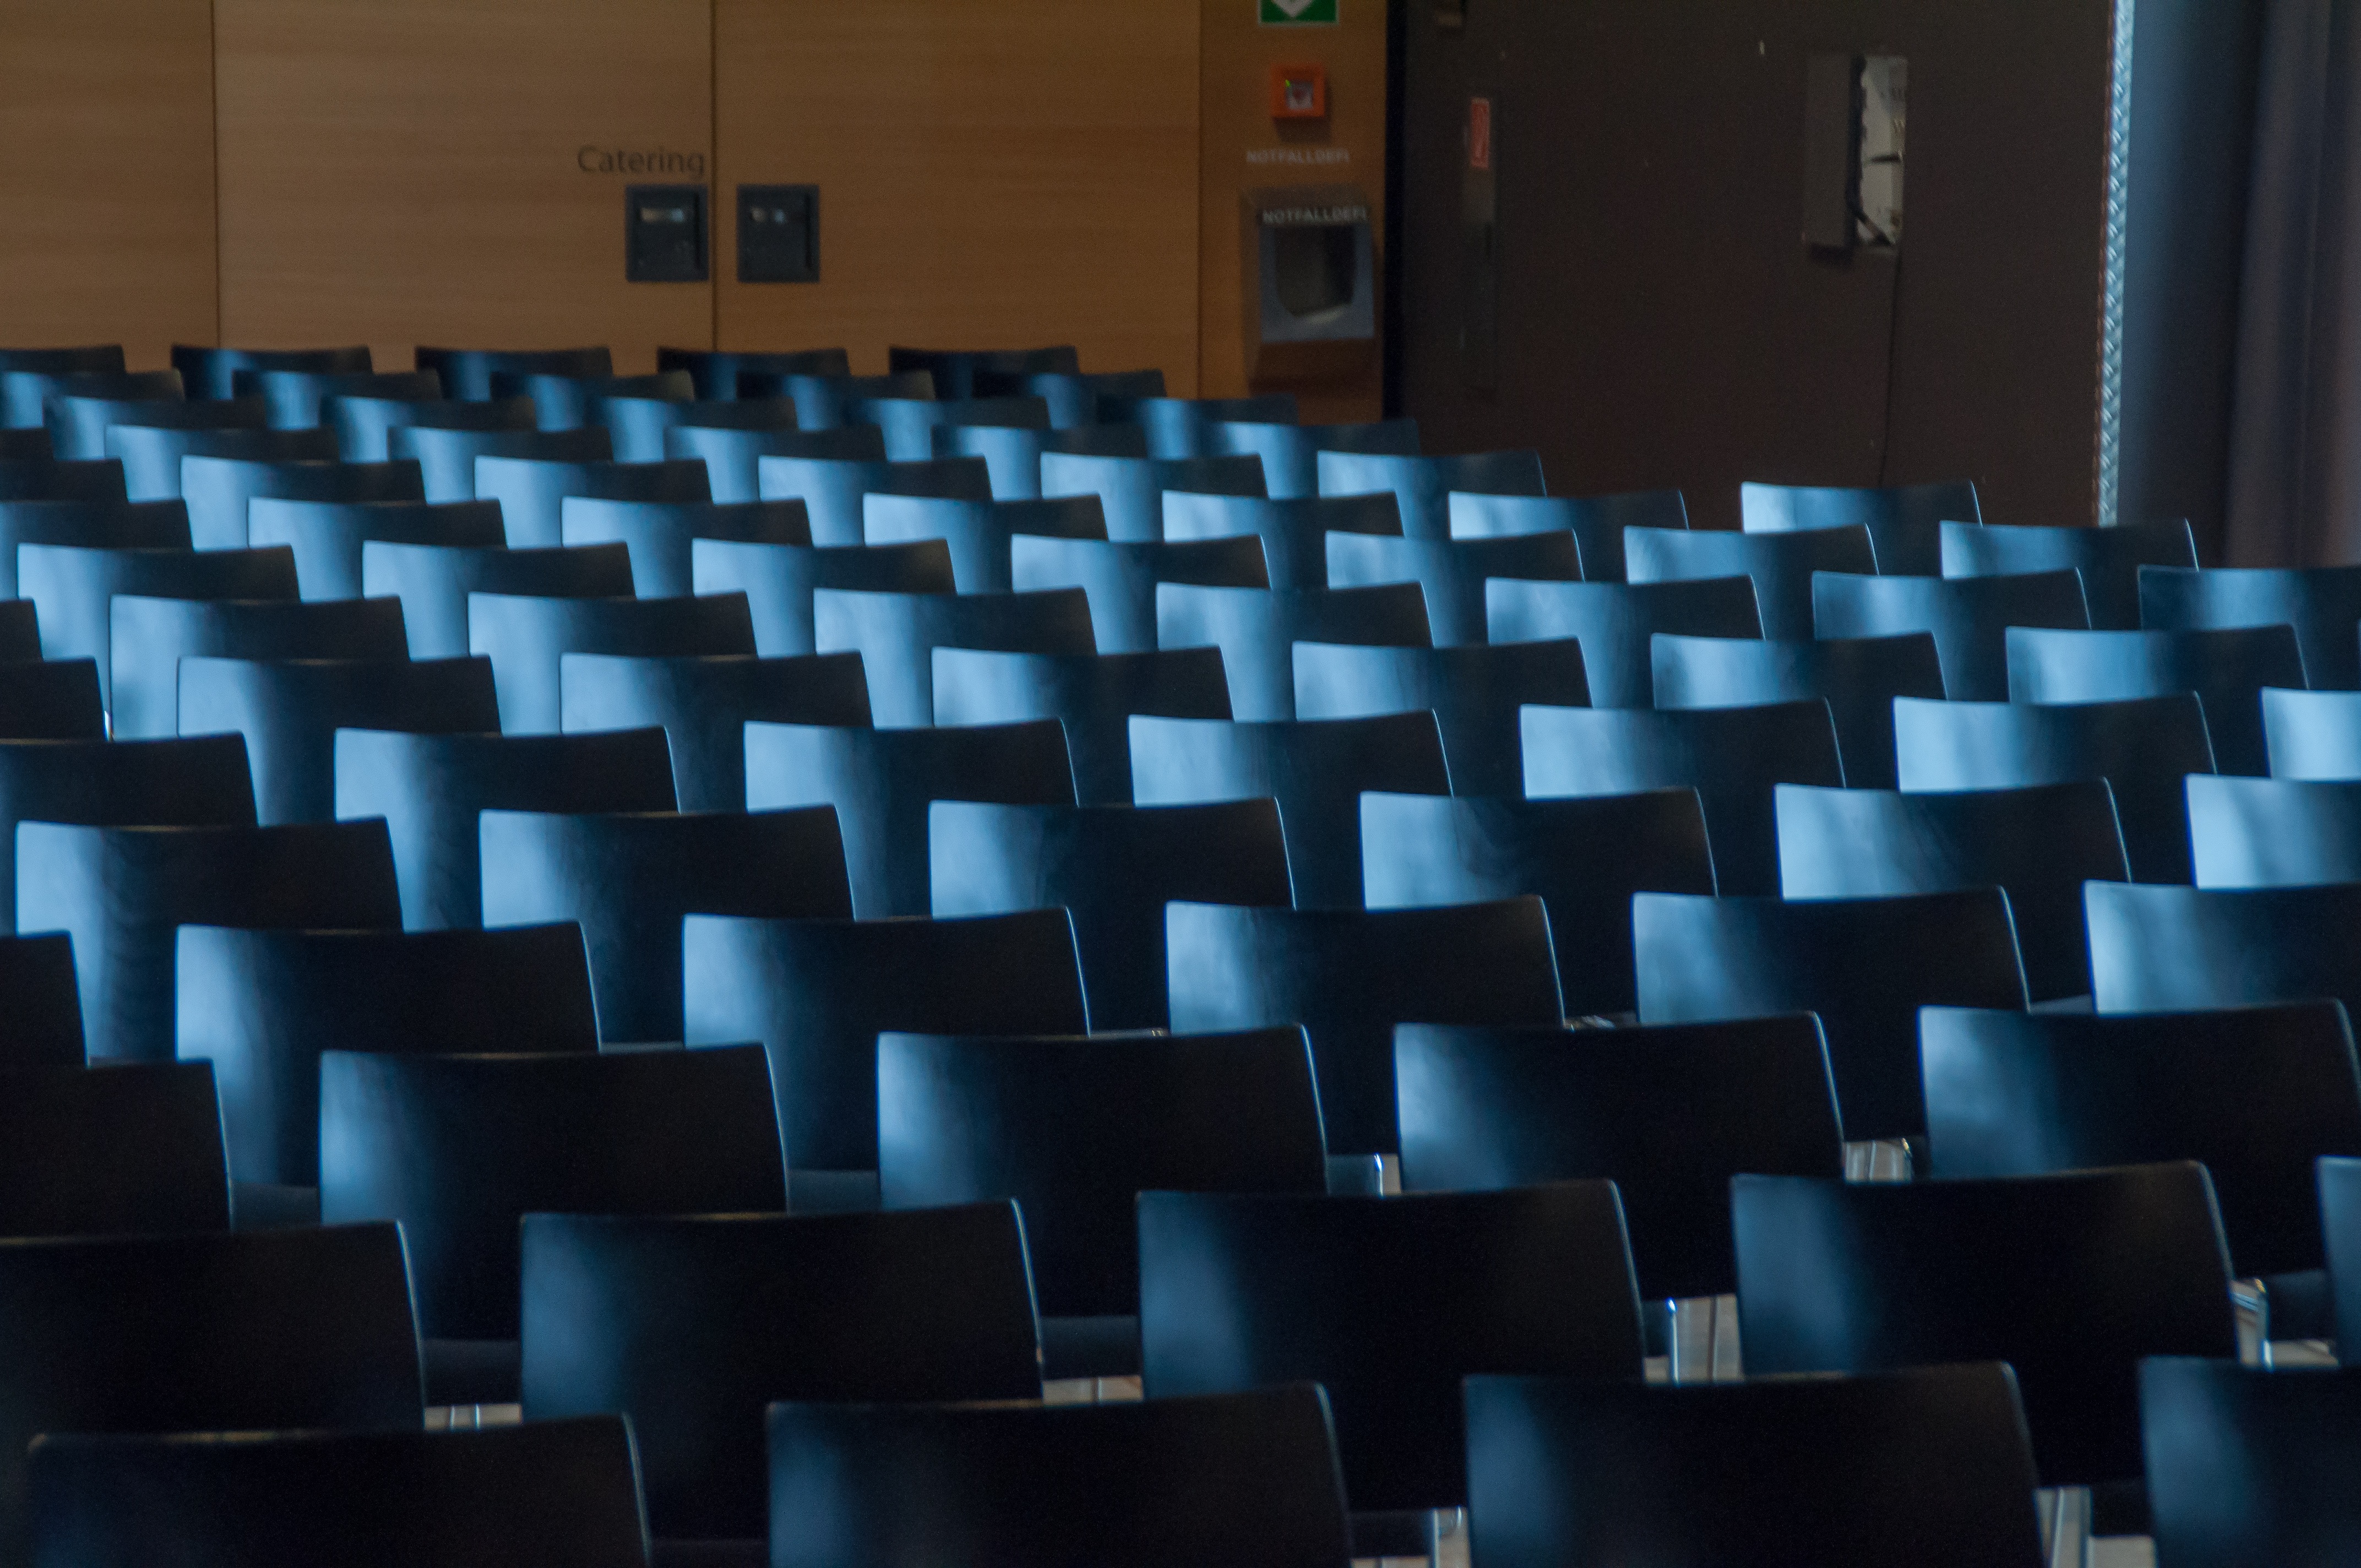
auditorium, audience, hall, show, blue, empty, chairs, conference, shape, presentation